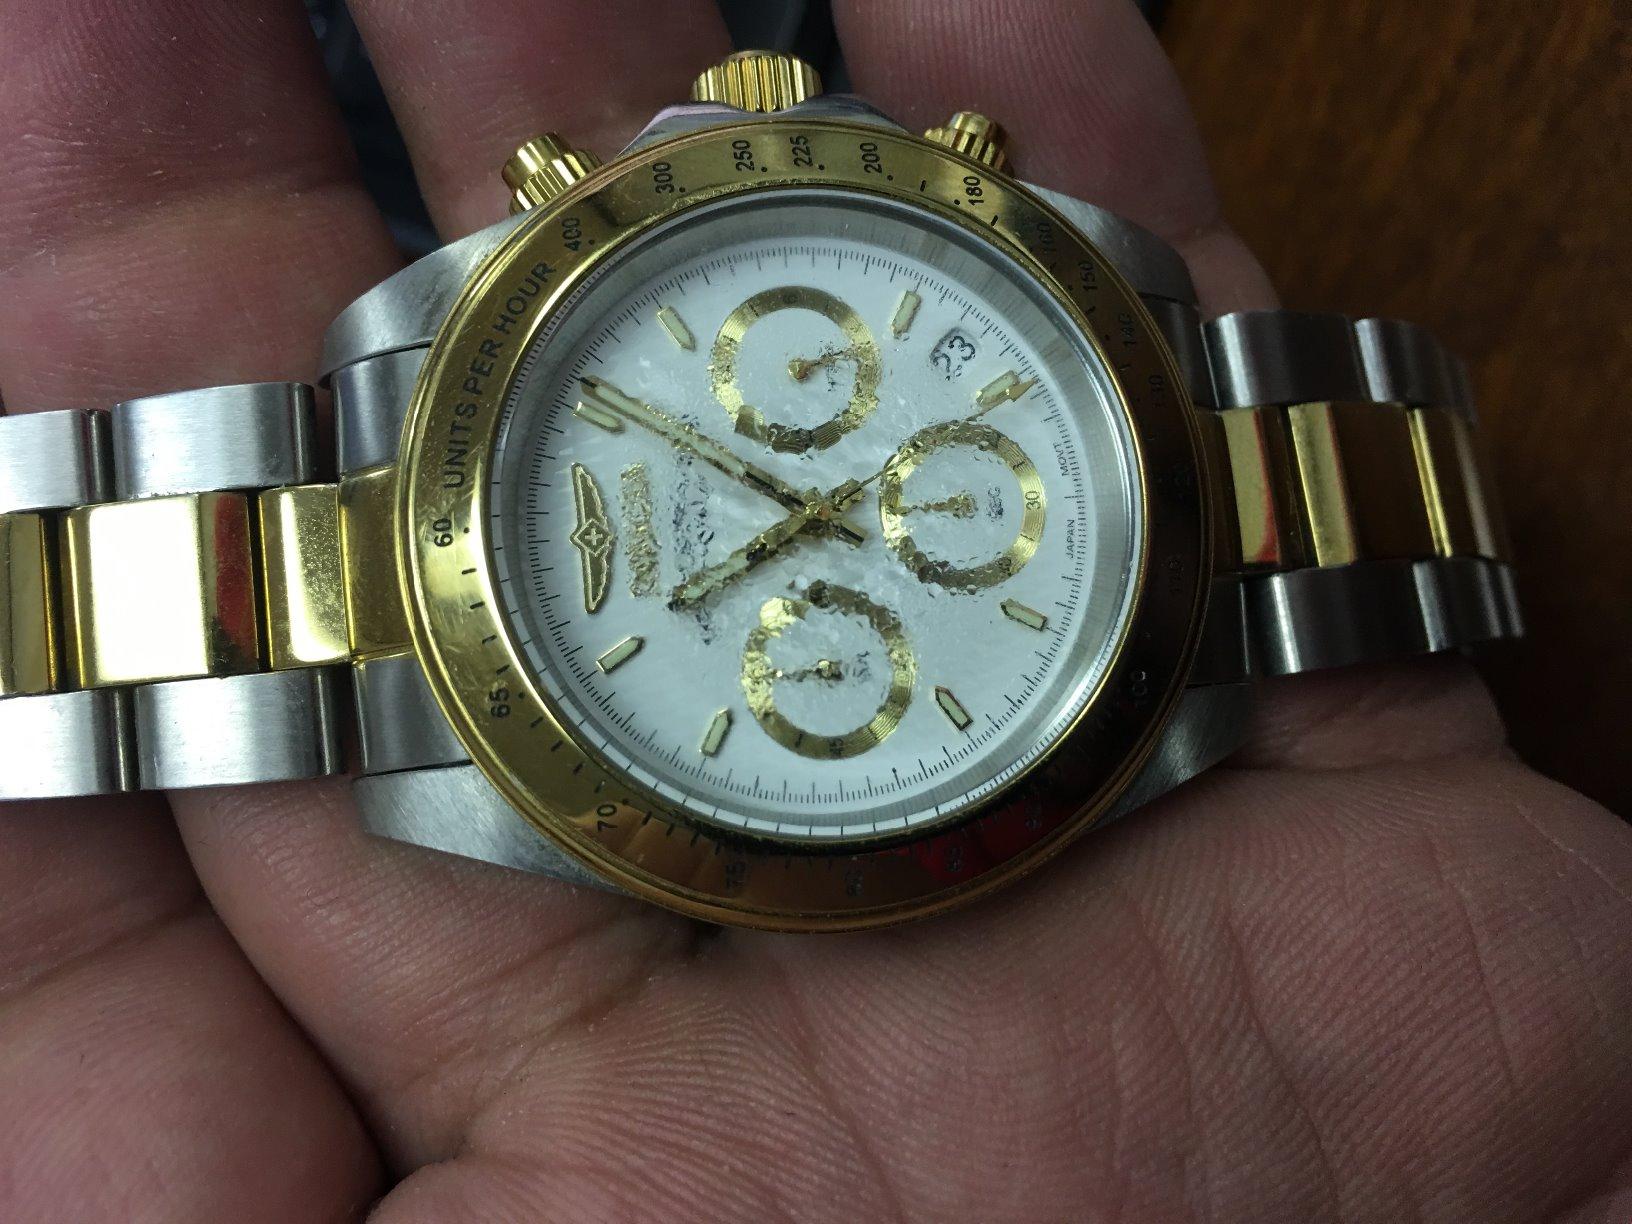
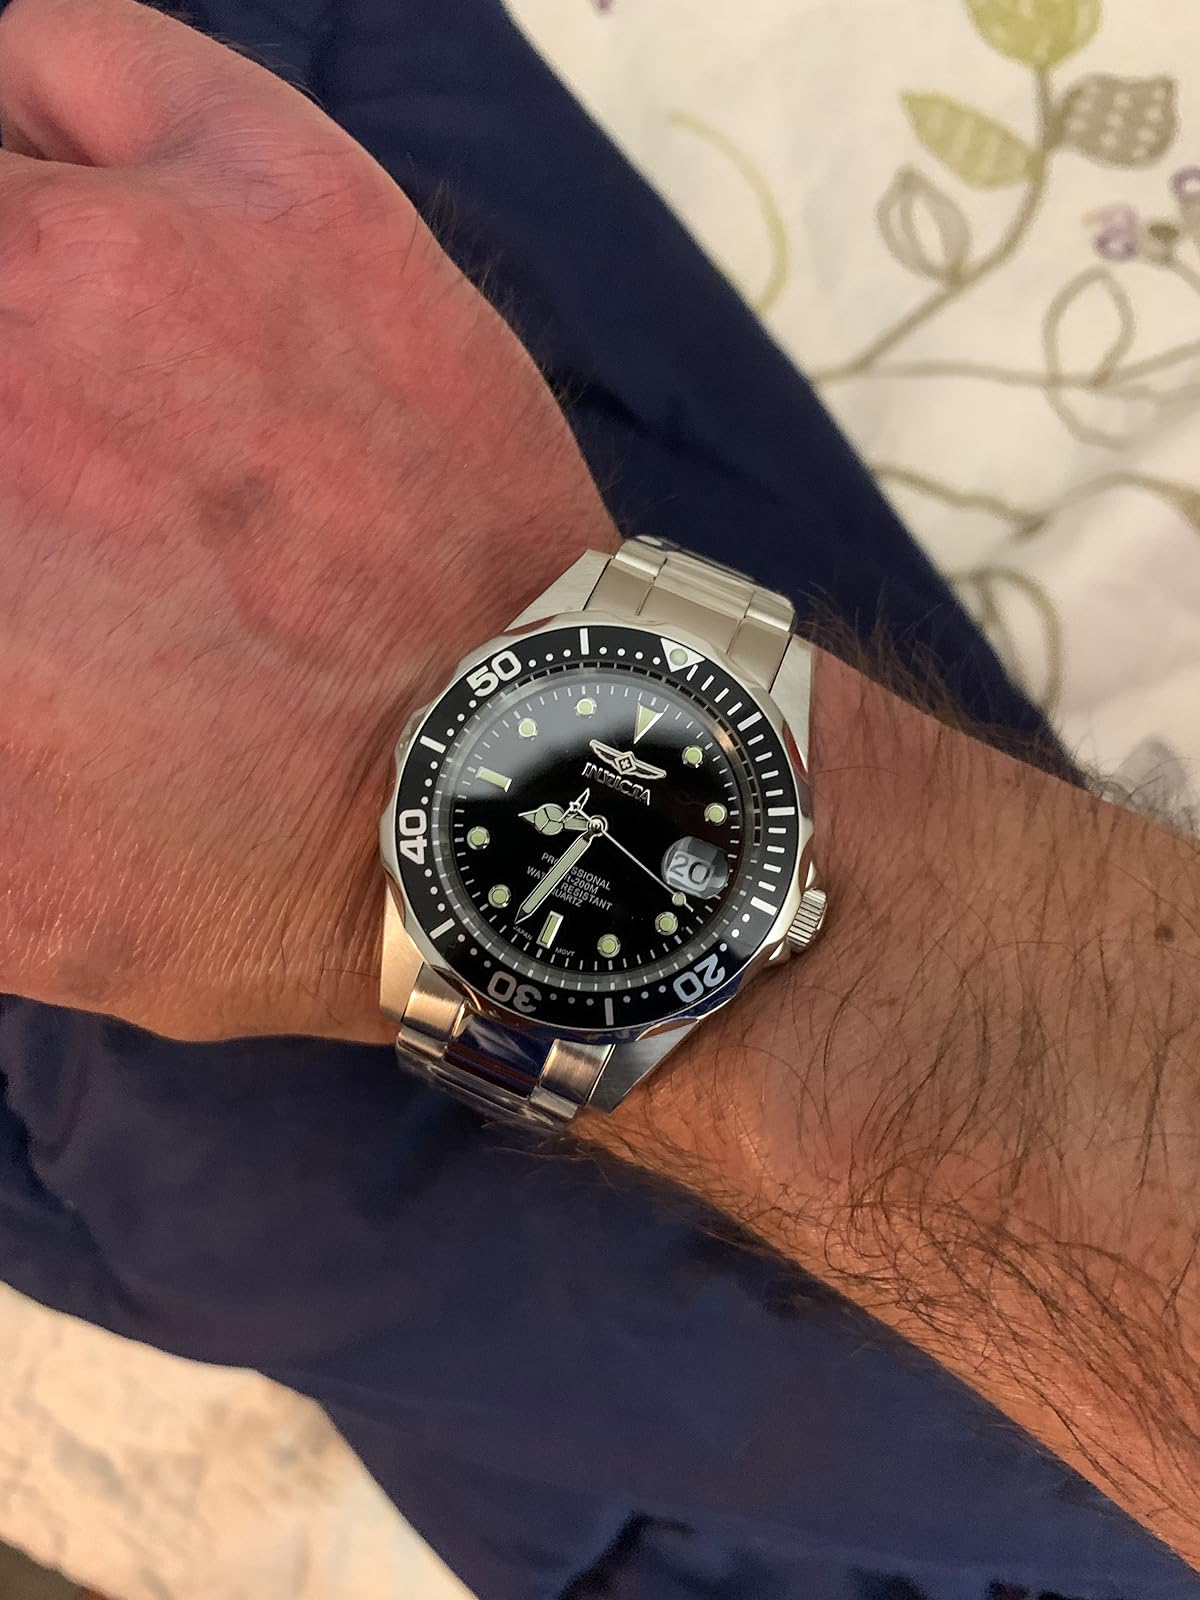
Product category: accessories_watch
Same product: no